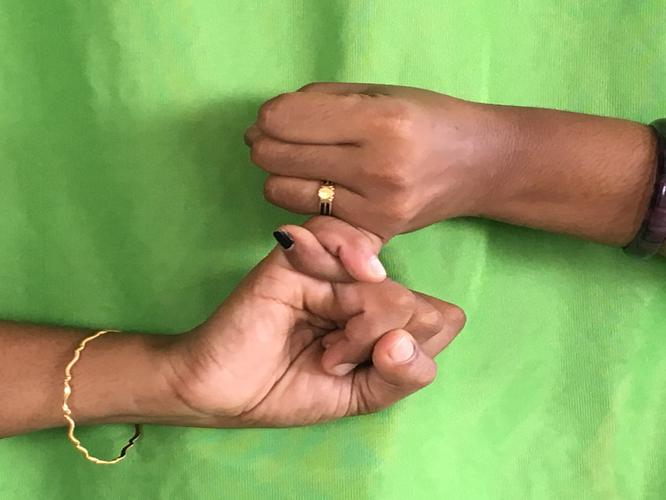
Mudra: Kilaka
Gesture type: double_hand